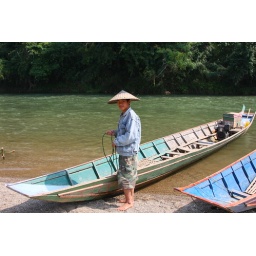
The boat we crossed the river in